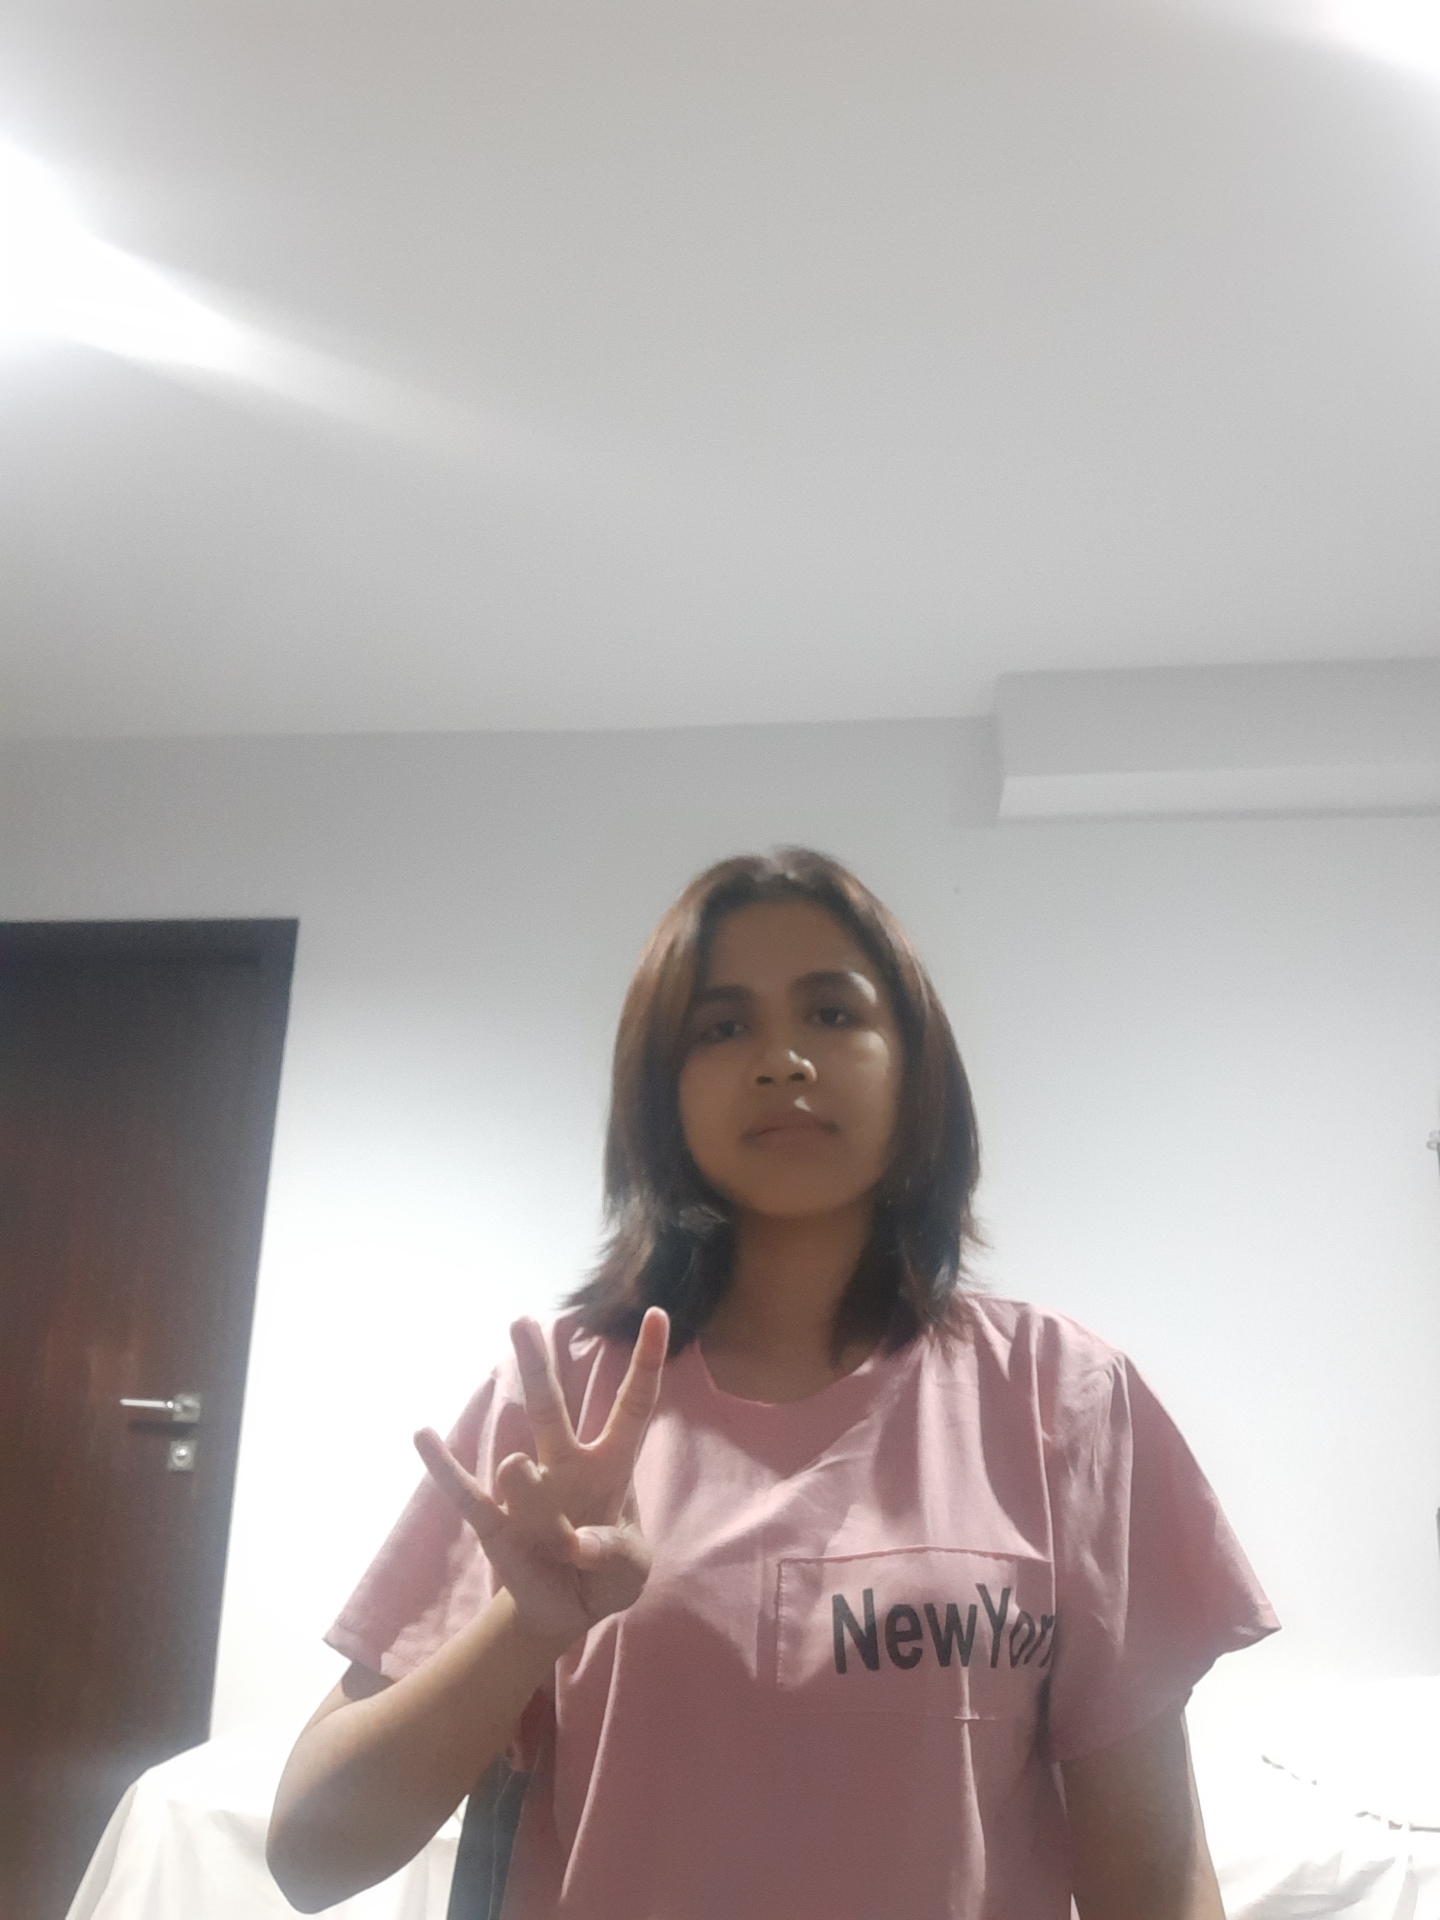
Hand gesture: three3